Saintes, Charente-Maritime

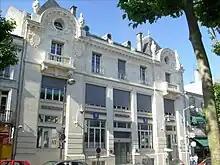
The Post Office on the left bank.

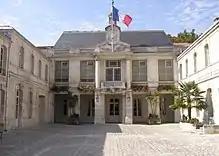
City Hall on the left bank, district Saint-Pierre.

The neighbourhood of Saint-Pierre lies between the hill of the Capitole and the river Charente. It possesses a significant number of historic monuments justifying its forming the core of a conservation area that spans over . Built around the cathedral Saint-Pierre, the "place du marché" and the "place du Synode", it is crossed by pedestrian alleys around which can be found numerous medieval, renaissance and classic buildings.